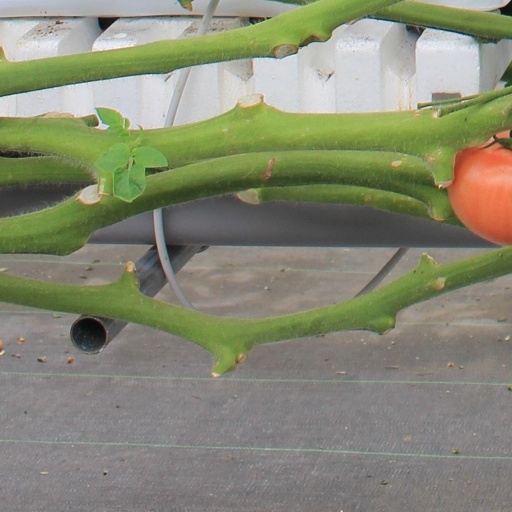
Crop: tomato